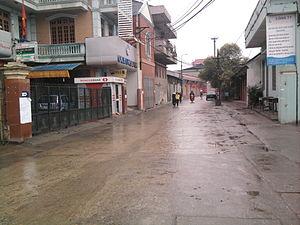
Le district de Gia Lam est un district rural de Hanoï dans la région du Delta du Fleuve Rouge au Viêt Nam.